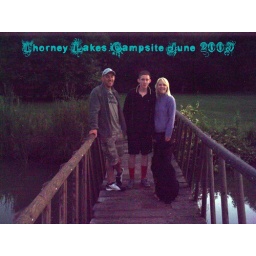
Gaz, Deb, Dan, &amp;amp; Buster on bridge over fishing lake Thorney Lakes Campsite